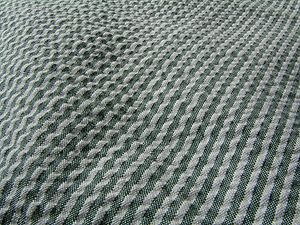
Seersucker
Seersucker-stof i grønne og hvide striber.
"Seersucker eller bæk og bølge er et bølget bomuldsstof, der ofte er stribet eller ternet og ofte bruges til sommertøj. Ordet kommer fra persisk og stammer fra ordene sheer og shakar, der bogstavelig talt betyder ""mælk og sukker"", der formentlig kommer fra stoffets glatte og ru striber, der minder om det bløde mælk og ujævne sukker. Seersucker er vævet så trådene samles og giver en rynket effekt nogle steder. Dette får stoffet hovedsageligt at blive holdt væk fra huden, når det bæres, hvilket giver bedre mulighed for at transportere varmen væk og få luftcirkulation. Det kan derfor heller ikke stryges.